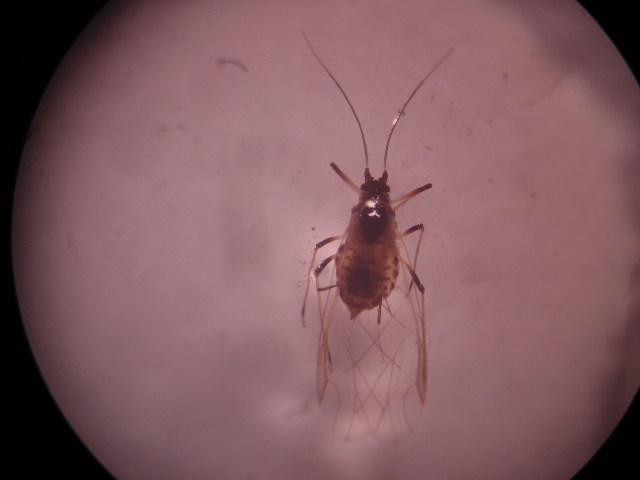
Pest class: green_peach_aphid